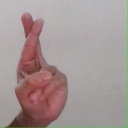
अक्षर: र